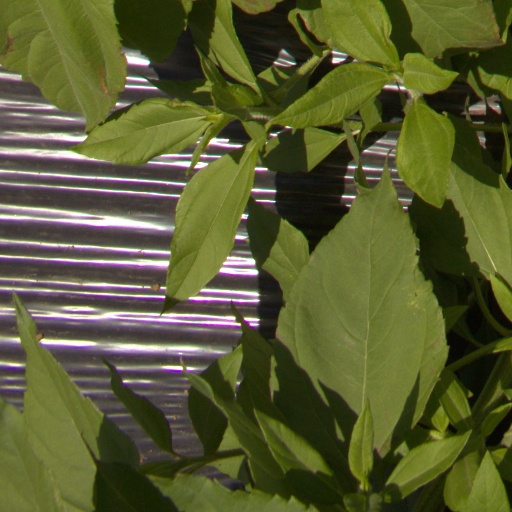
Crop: Jerusalem artichoke